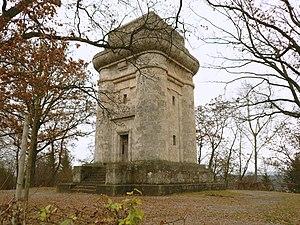
La tour Bismarck de Metz est un monument commémoratif élevé en 1902 sur le mont Saint-Quentin, un mont dominant Metz et la vallée de la Moselle, en Lorraine. Située sur la commune du Ban-Saint-Martin, elle est l'une des nombreuses tours Bismarck construites dans le Reich allemand et ses colonies, à la fin du XIXᵉ siècle et début du XXᵉ siècle, en mémoire du chancelier impérial Otto von Bismarck. La tour de Metz est similaire à celle de Stuttgart, construite deux ans plus tard, reprenant aussi le modèle Crépuscule des dieux.